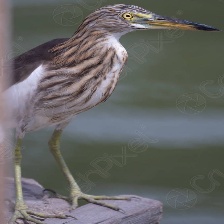
Species: CHINESE POND HERON
Scientific name: ARDEOLA BACCHUS
ImageNet parent category: little_blue_heron